Yuri Hasenko

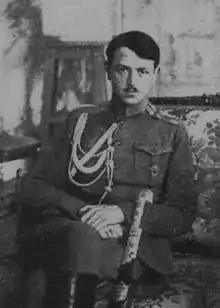

Yuri Hasenko (1894 – 1933) was a Ukrainian diplomat, journalist, and writer. He was member of the Union of Ukrainian Journalists and Writers in Vienna.